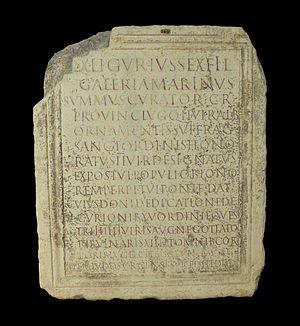
Musée gallo-romain de Fourvière (Lyon)
Le cirque antique de Lyon est un cirque romain, monument destiné aux jeux hippiques de la colonie romaine de Lugdunum. Si l’on dispose de preuves épigraphiques de son existence, sa localisation est sujette à débat en l’absence de vestiges archéologiques identifiés avec certitude.
L'épigraphie lyonnaise regroupe l'ensemble des documents épigraphiques retrouvés sur le site de Lyon, en France. Dès la Renaissance, des ouvrages recensent les inscriptions antiques ou du haut Moyen Âge, et cette science se développent progressivement ; les lettrés de l'époque regroupant les textes trouvées au hasard ou sur des pierres de remploi. Les premiers catalogues de grandes ampleurs sont réalisés au XIXᵉ siècle. Au cours du XXᵉ siècle, les fouilles archéologiques augmentent considérablement la masse documentaire et la collection d'épigraphie lyonnaise est à présent l'une des plus importantes de France.